Operational history of the Savoia-Marchetti SM.81

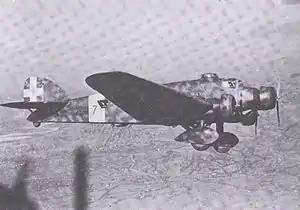
A Savoia-Marchetti S.M. 81 in flight in the early 1940s. Note the fixed undercarriage

The Savoia-Marchetti SM.81 first saw combat during the Second Italo-Abyssinian War, where it showed itself to be versatile, serving as a bomber, transport and reconnaissance aircraft. SM.81s also fought in the Spanish Civil War with the "Aviazione Legionaria" and were among the first aircraft sent by the fascist powers to aid Francisco Franco.